List of Prison Break characters

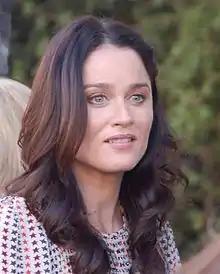
Robin Tunney

Veronica Donovan (played by Robin Tunney; seasons 1-2) is a real-estate lawyer and a longtime friend of the protagonists of the series, who unsuccessfully tries to find evidence to exonerate Lincoln Burrows. She serves as the primary ally of the brothers in the show's first season. Veronica had a relationship with Lincoln in High School and the two also dated each other after she graduated from Baylor law school. However, at the start of the show they have broken up since several years. When Lincoln is first framed for the murder of Terrence Steadman, Veronica assumes that he is guilty and moves on with her life. Sometime between the episode "Brother's Keeper", and the pilot, she gets engaged to Sebastian Balfour. Although she is a real estate lawyer and not a criminal lawyer, Veronica defends her childhood friend, Michael Scofield at his trial. Initially, she doesn't believe Lincoln's innocence and is convinced by the security tape footage. However, after the disappearance of Leticia Barris, a witness who could prove Lincoln's innocence and the death of a bishop who opposed Lincoln's death penalty, Veronica is led to believe that Lincoln might have been set up. Thus, Michael's arrest causes her to grow more involved with Lincoln's case, straining her relationship with Sebastian. Following the disappearance of Leticia in the episode "Cell Test", Veronica decides to postpone the wedding as she claims that she cannot focus on it at the time. Sebastian is hurt by this and breaks off the engagement.